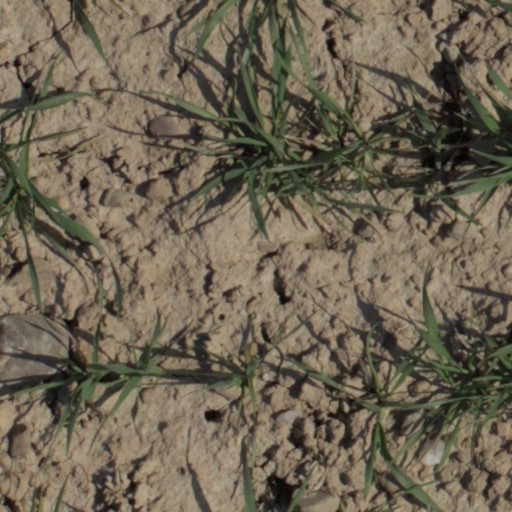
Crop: wheat